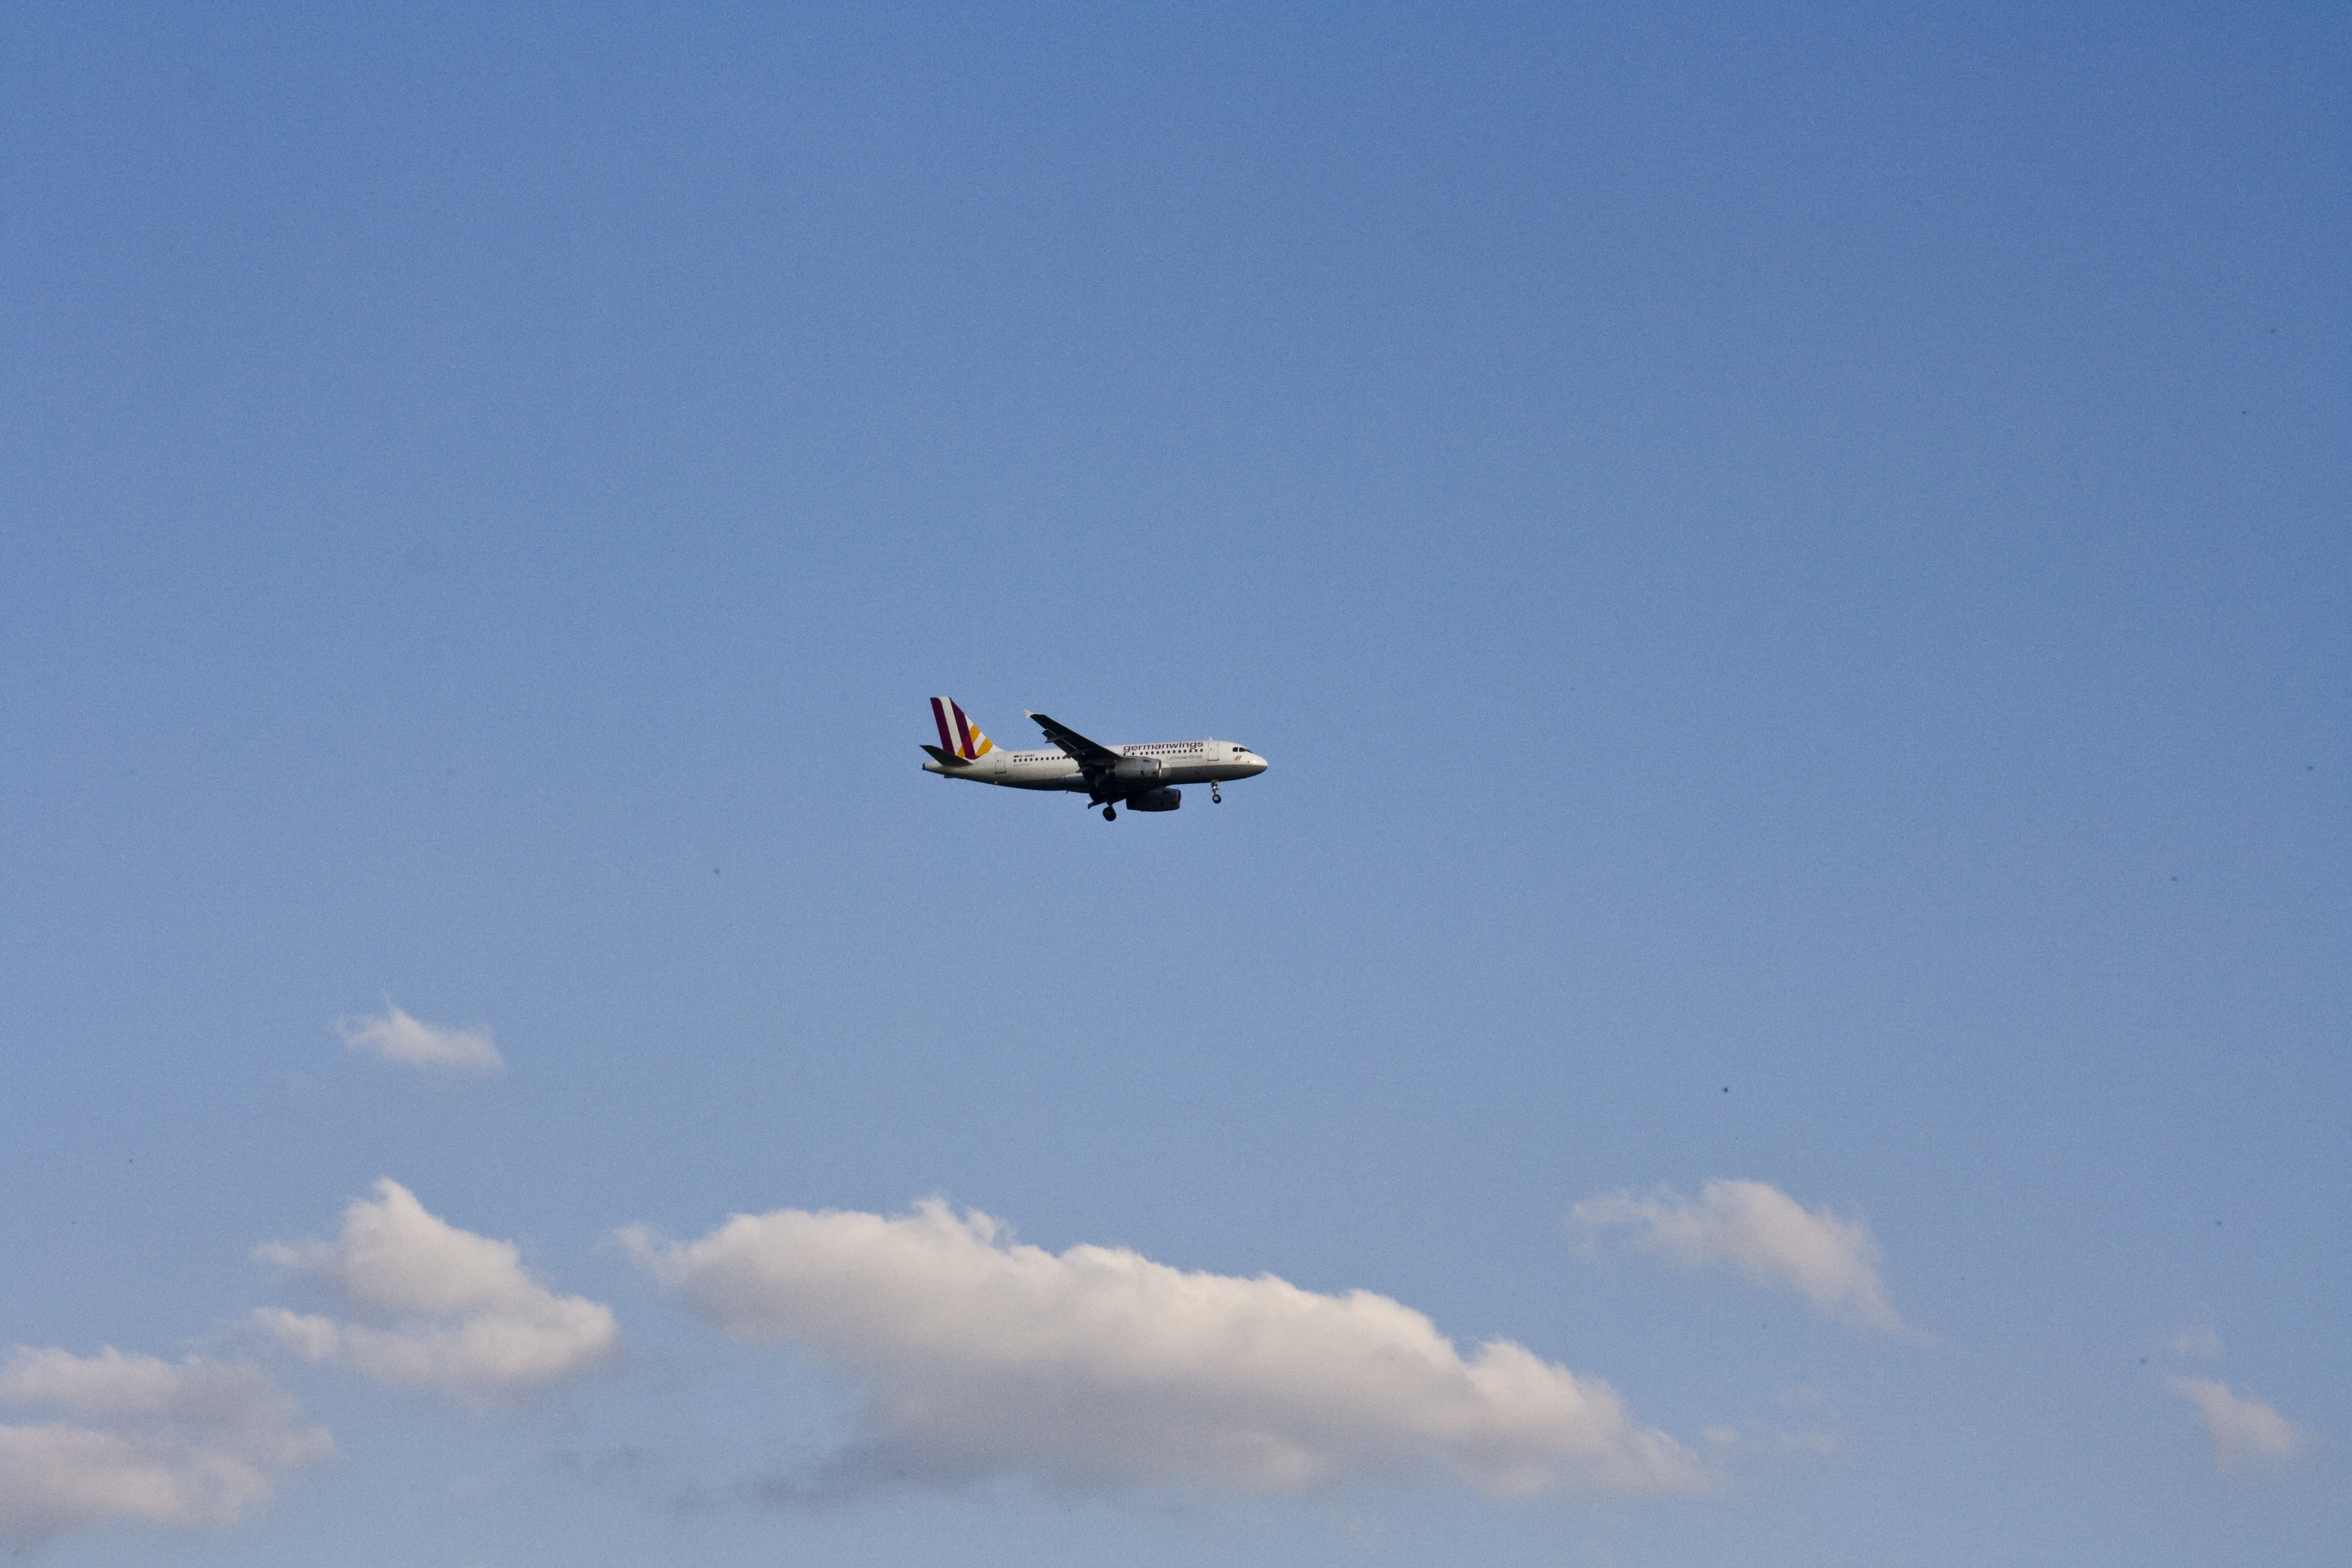
wing, sky, fly, travel, airplane, aircraft, transport, vehicle, airline, aviation, flight, airliner, airlines, flyer, passenger, takeoff, air show, air force, aerobatics, air travel, atmosphere of earth